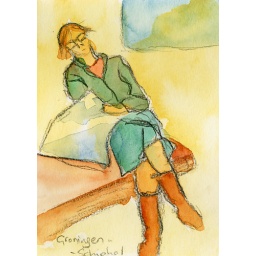
Groningen to Schiphol sleeping in the train